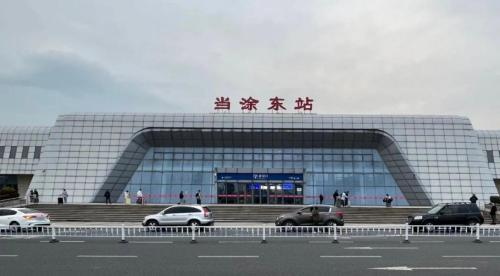
地标名称：当涂东站
所在城市：马鞍山市·当涂县